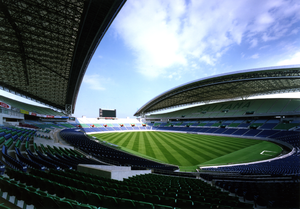
Le stade Saitama 2002 est un stade de 63 700 places situé à Saitama au Japon. Le stade est occupé par le club de football de Urawa Red Diamonds.